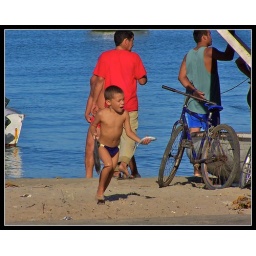
I was standing there when I saw this boy running with fishes in his hands I just wanted to record that..